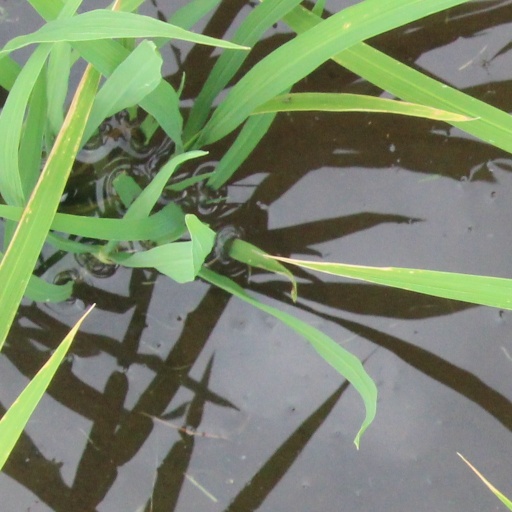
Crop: rice